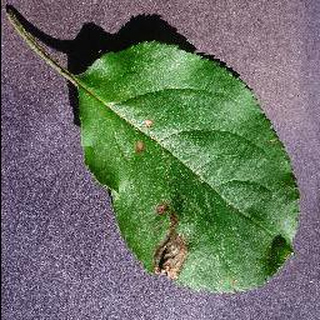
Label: apple_black_rot